Ughtasar Petroglyphs

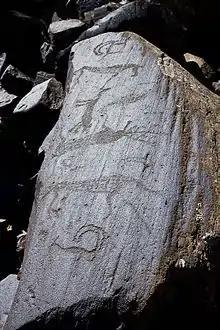
Petroglyphs of animals

The Ukhtasar Petroglyphs are rock-carvings found on Mount Ukhtasar, "Pilgrim Mountain", near the town of Sisian in Armenia's southern province of Syunik.